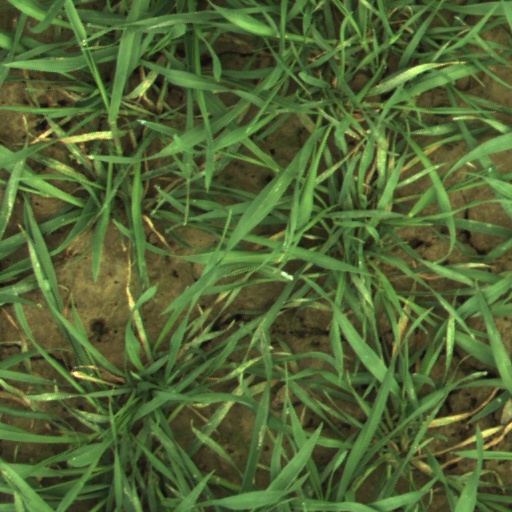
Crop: wheat